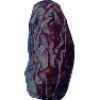
Label: Dates 1